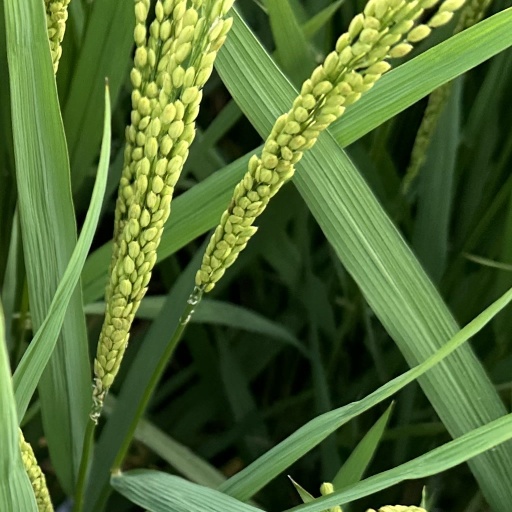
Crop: rice